Mandi (1983 film)

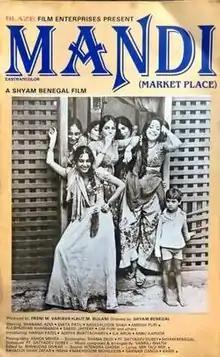
Movie poster for "Mandi"

Mandi (English: Market Place) is a 1983 Hindi-language film directed by Shyam Benegal. Based on a classic Urdu short story "Aanandi" by writer "Ghulam Abbas", the film narrates the story of a brothel, situated in the heart of a city, an area that some politicians want for its prime locality. The film is a satirical comedy on politics and prostitution, and stars Shabana Azmi, Smita Patil and Naseeruddin Shah among others.